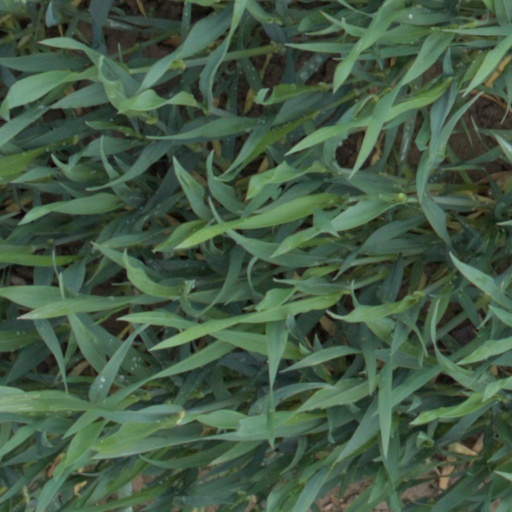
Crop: wheat